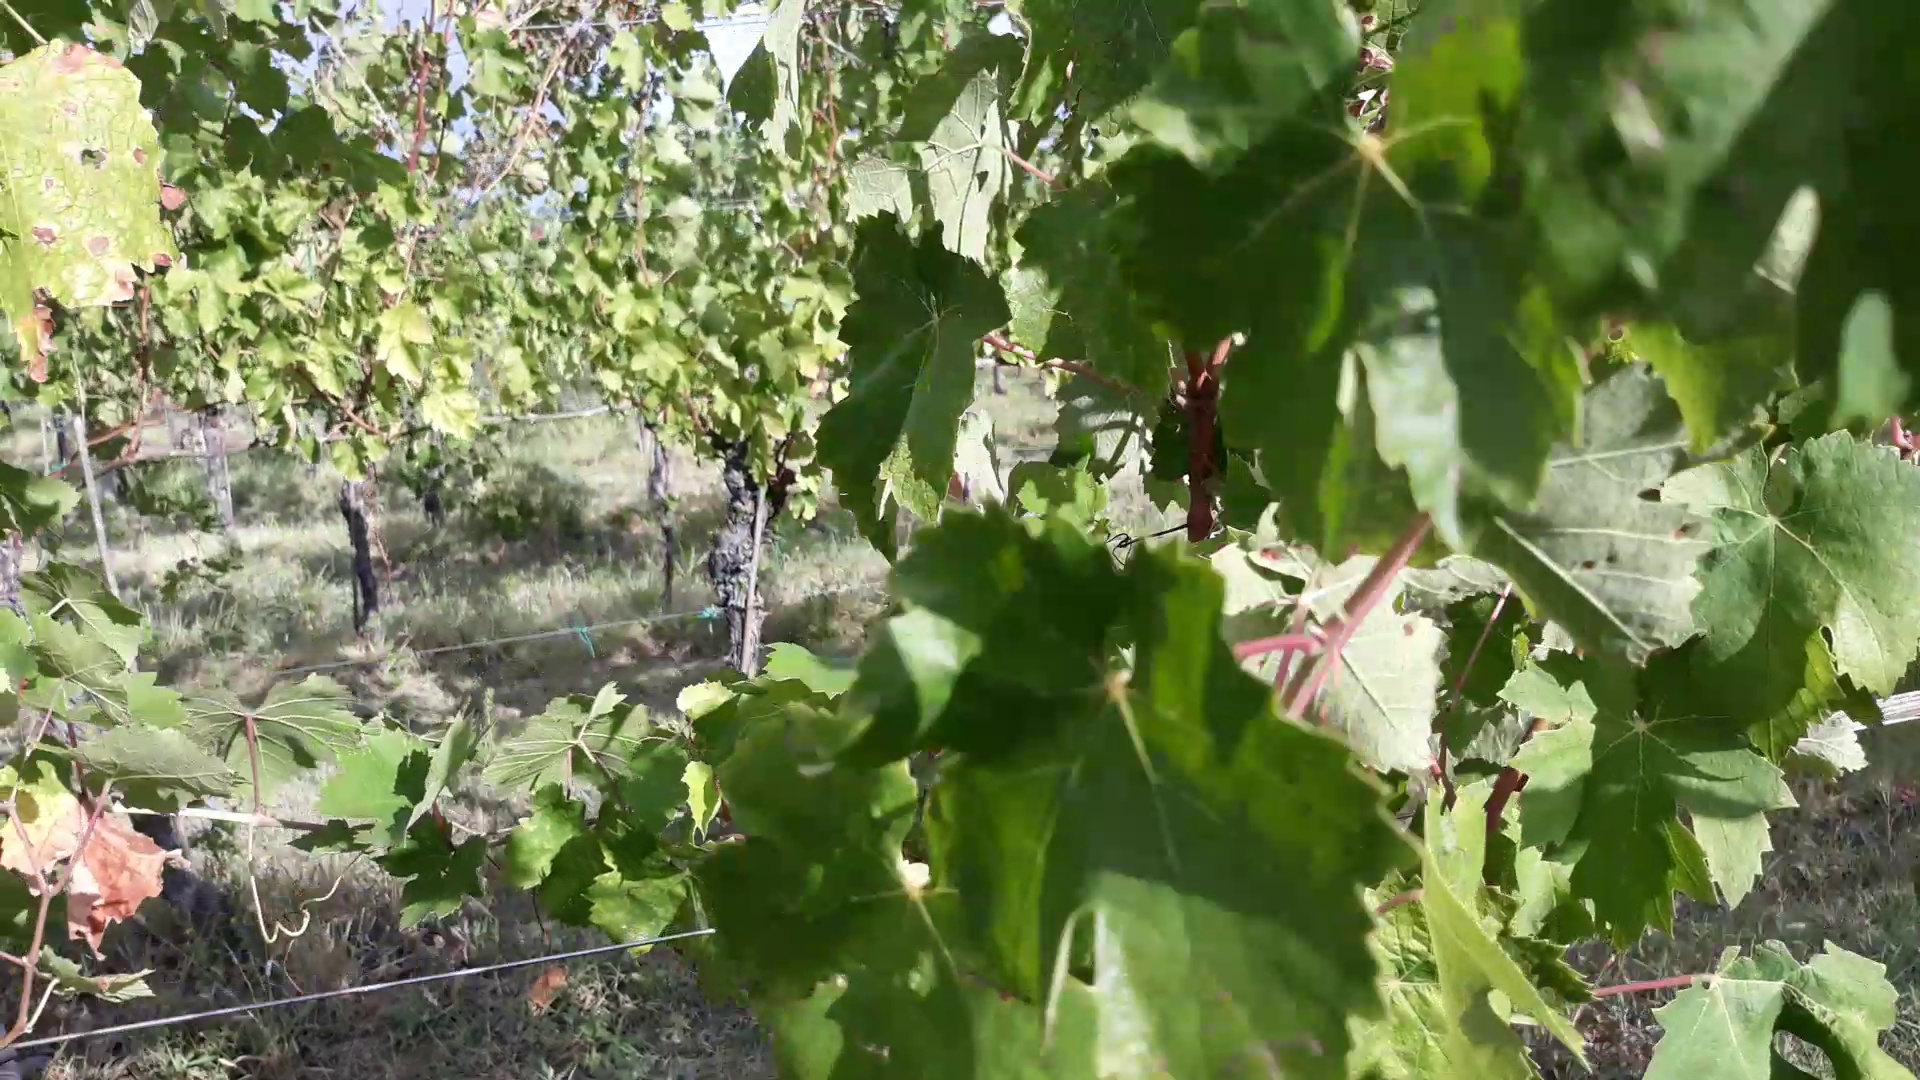
Label: esca